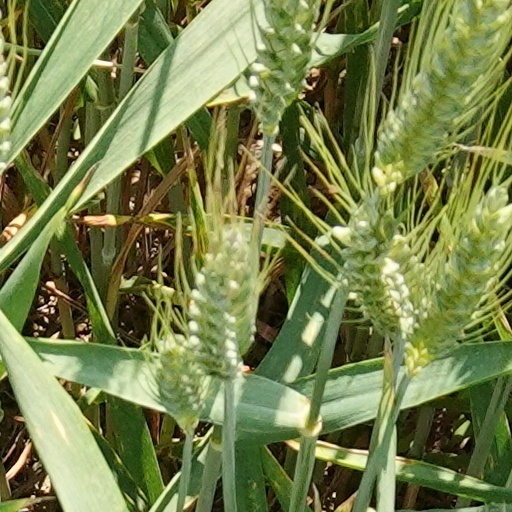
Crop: wheat